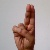
The image shows a hand gesture representing the letter 'U' in Indian Sign Language.